Chiffon pie
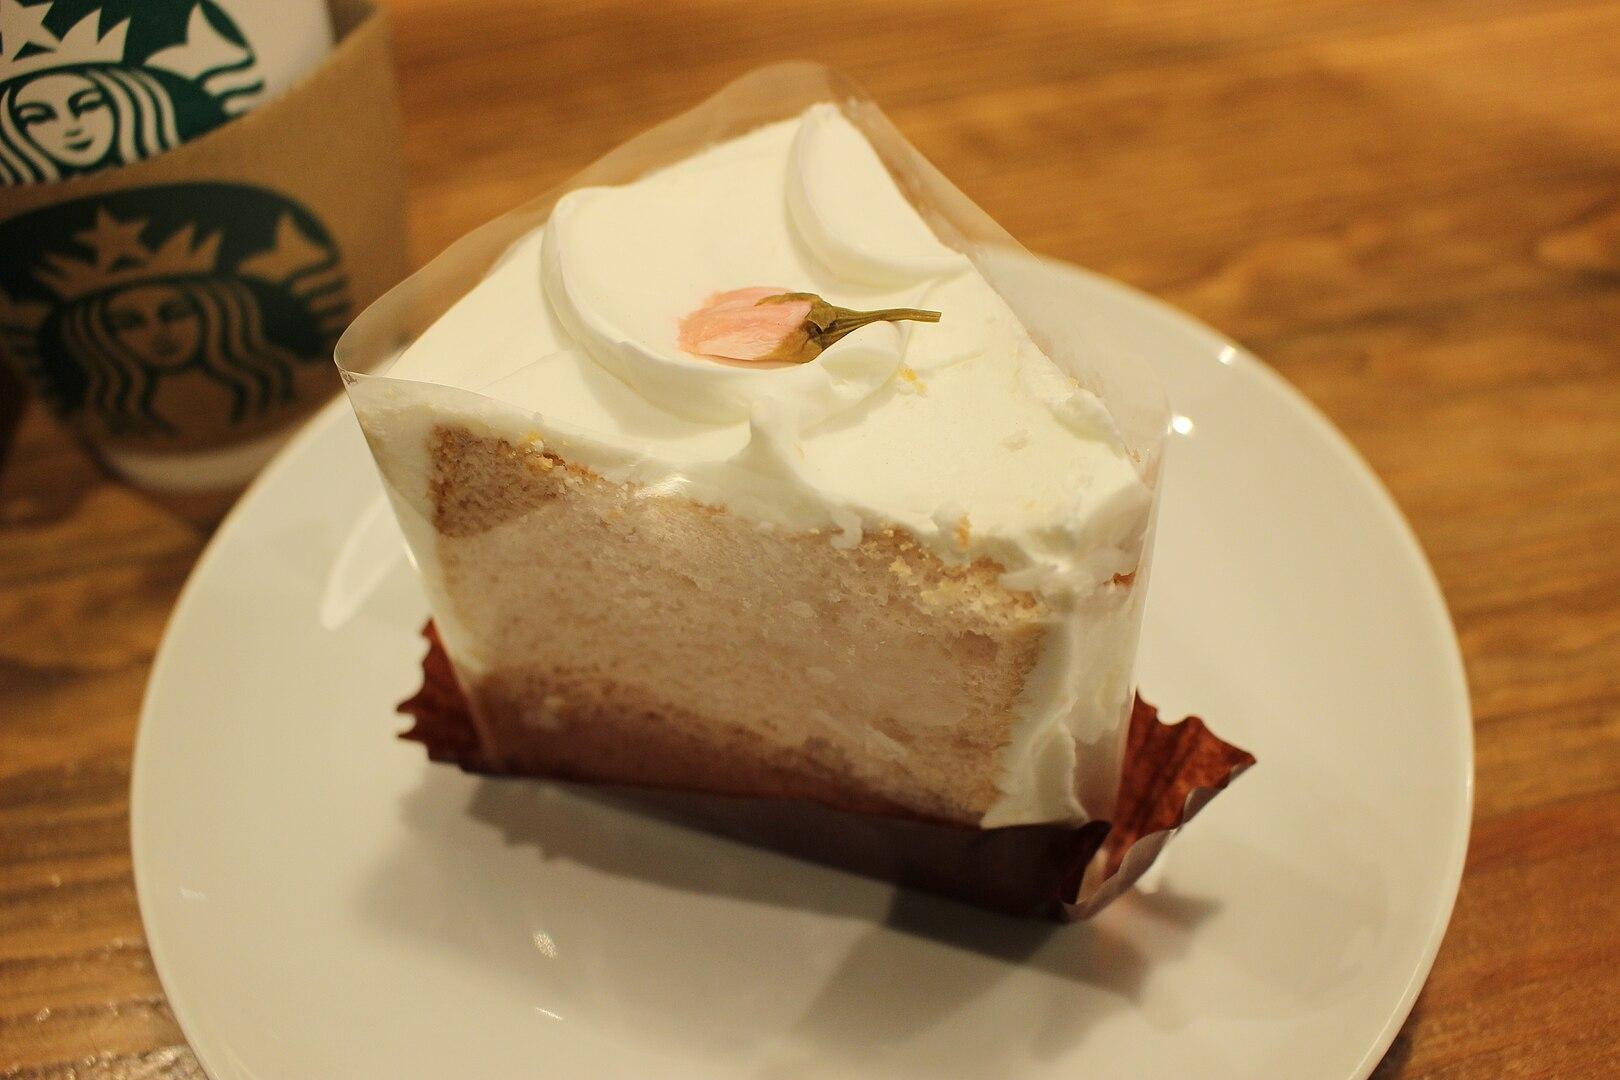
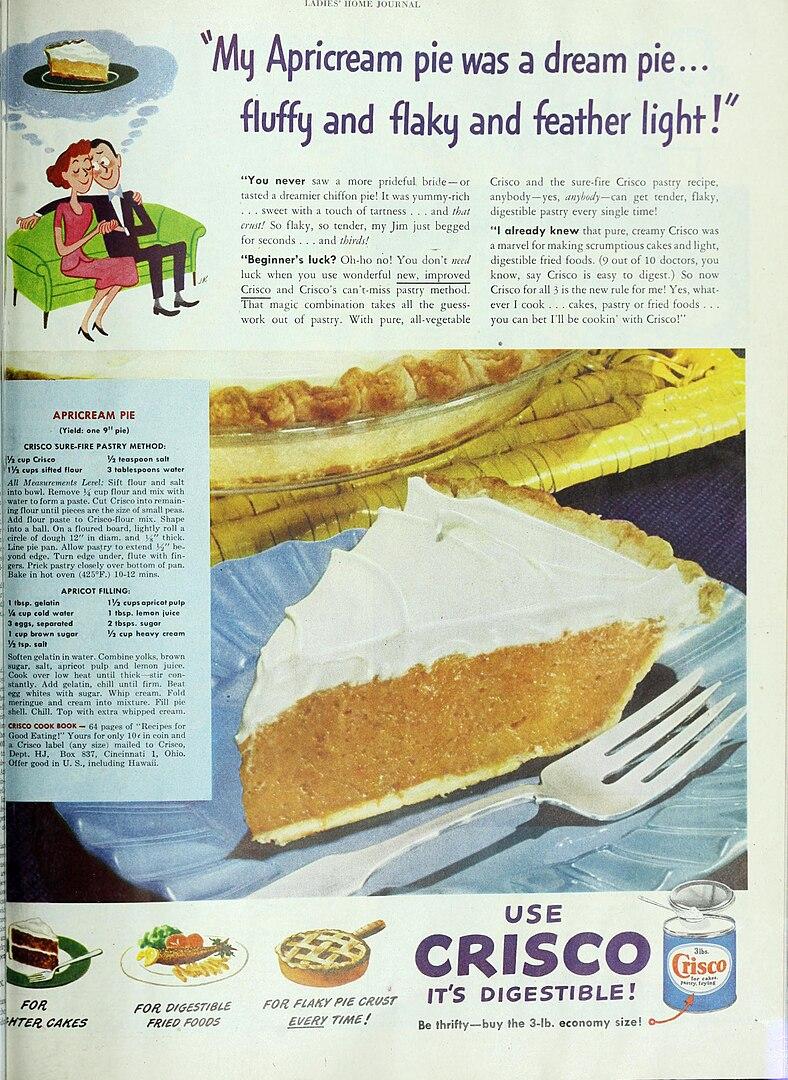
Also known as:
jv - Javanese: Pai sifon
uk - Ukrainian: Шифоновий пиріг
Category: pastry (dessert pie)
Cuisine: American
Associated cuisines: American
Area: United States
Countries: United States
Region: Northern America, , , ,
A type of pie that consists of a special type of airy filling in a crust. The filling is typically produced by folding meringue into a mixture resembling fruit curd (most commonly lemon) that has been thickened with unflavored gelatin to provide a light, airy texture. This filling is then put into a pre-baked pie shell of variable composition and chilled.